Yu-2 torpedo

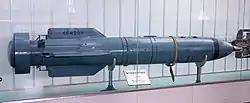
A Yu-2 Torpedo at the Beijing Military Museum.

Yu-2 (鱼-2, "Torpedo-2", 鱼 here refers to the initial character for "torpedo", 鱼雷/Yu lei in Chinese) torpedo was a Chinese development of the unguided straight-running Soviet ASuW RAT-52 torpedo with passive acoustic homing capability added. The historical background of Yu–2 is identical to that of Yu-1 torpedo and Yu-4 torpedo. Contrary to the higher number assigned, Yu-2 torpedo was the first Chinese domestically produced torpedo entering service, ahead of the Yu-1 torpedo.